McChord Field

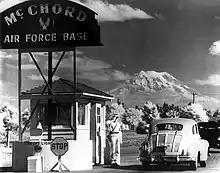
McChord Main Gate in the late 1940s or early 1950s. Mount Rainier is in the background.

On 1 August 1946, McChord was assigned to the new Air Defense Command, with a mission of air defense of the United States. During the Cold War, numerous fighter-interceptor squadrons were stationed at the base, as well as Radar and Command and Control organizations, the 25th Air Division being headquartered at McChord from 1951 until 1990.